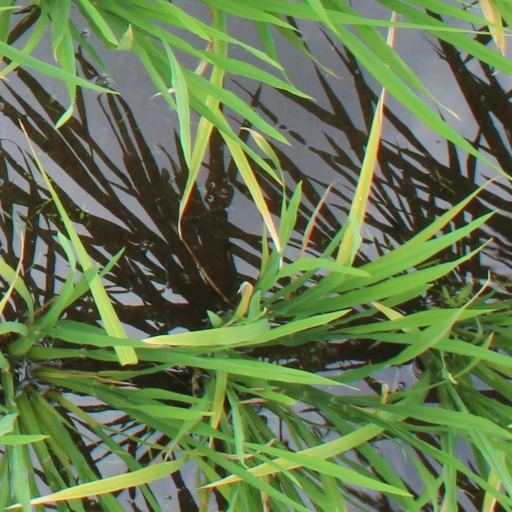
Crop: rice